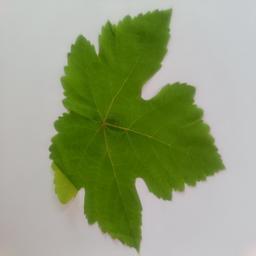
Label: Healthy Leaves